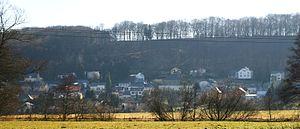
Le village de Roodt (Luxembourg, commune de Septfontaines), vu à partir de la rivière Eisch.
Roodt-sur-Eisch est une section de la commune luxembourgeoise de Habscht située dans le canton de Capellen.